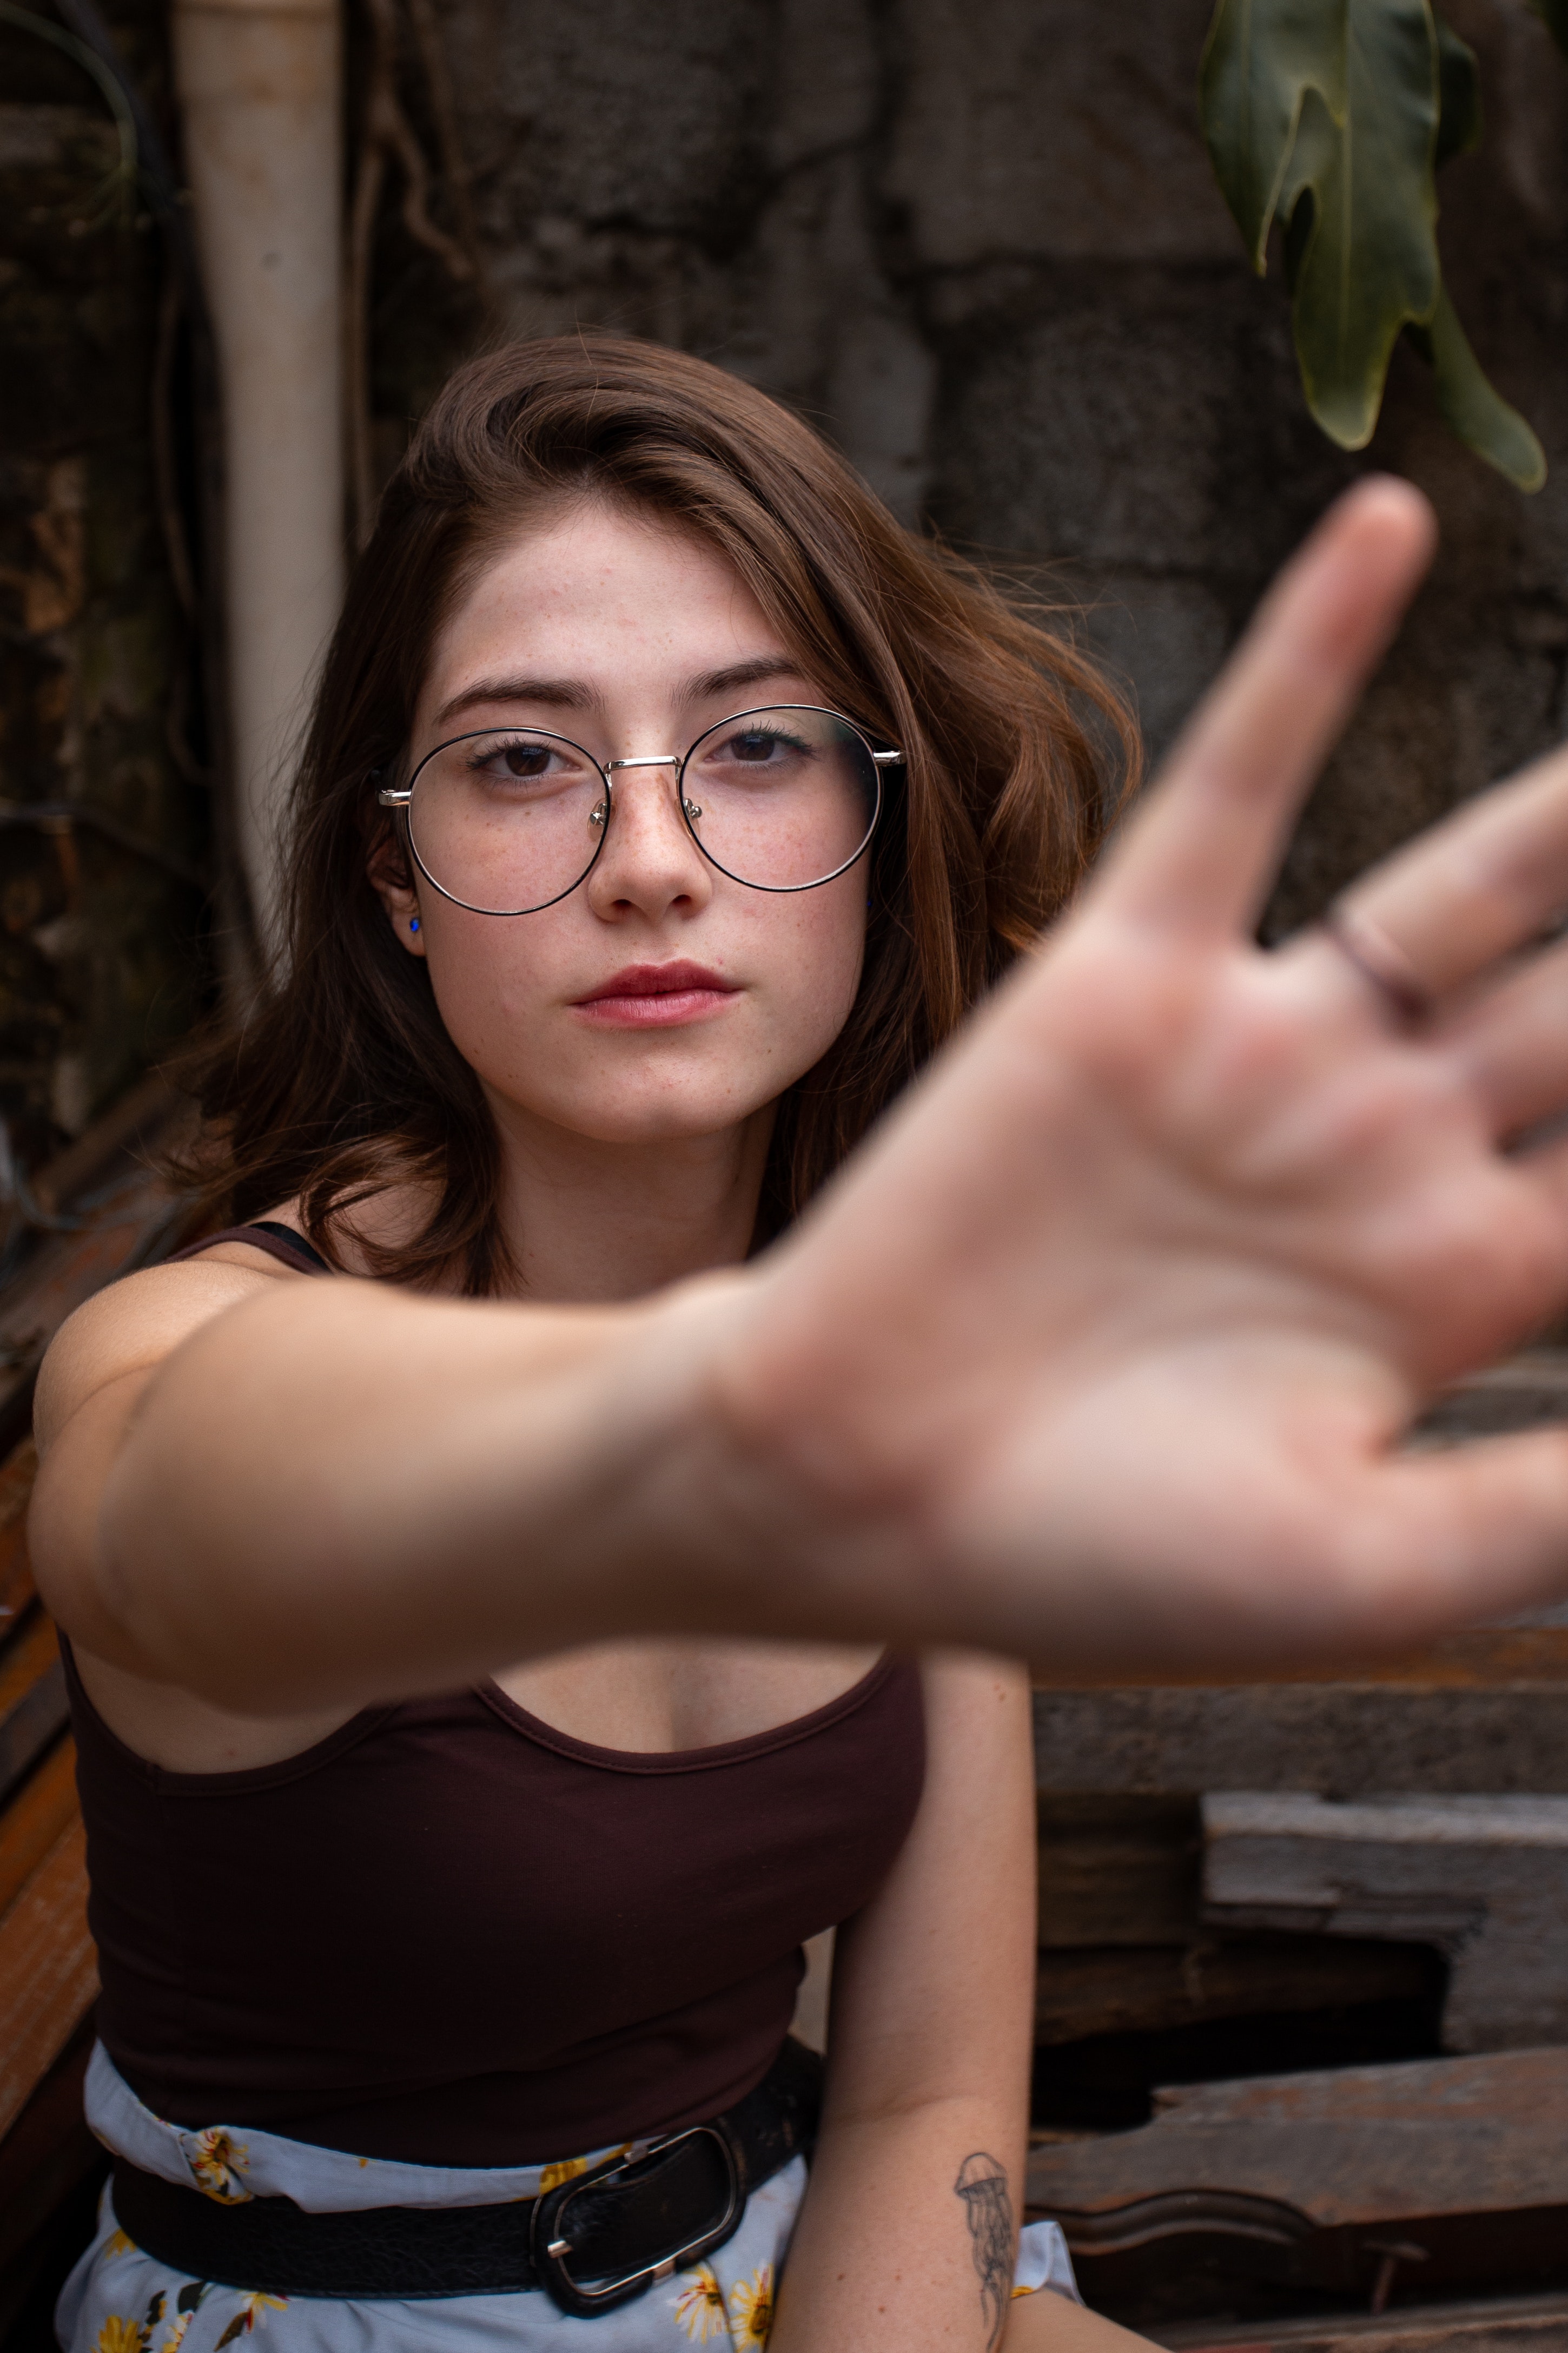
lady, beauty, glasses, hand, arm, finger, long hair, leaf, lip, photo shoot, photography, brown hair, gesture, smile, tree, muscle, flash photography, fawn, model